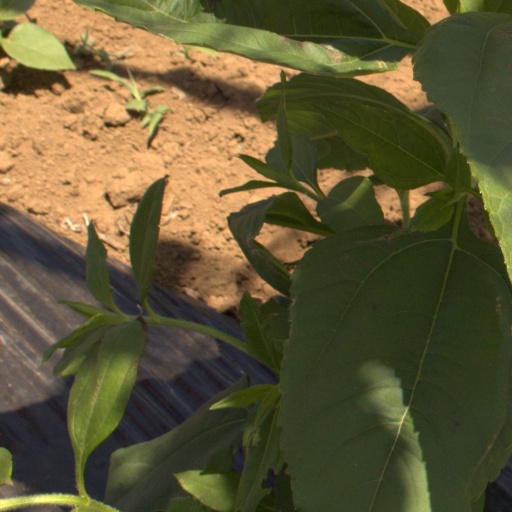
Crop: Jerusalem artichoke